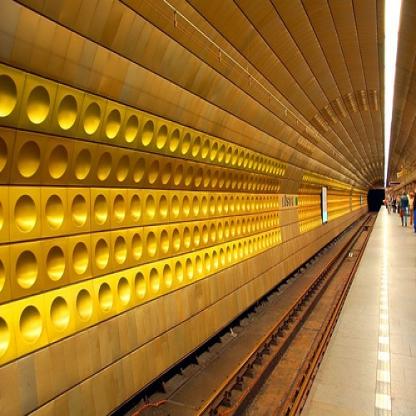
Scene: Indoor